Comet Shoemaker–Levy 9

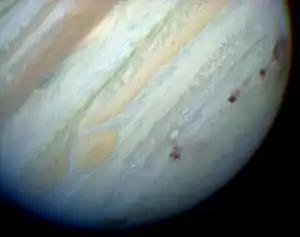
Brown spots mark impact sites on Jupiter's southern hemisphere

Observers hoped that the impacts would give them a first glimpse of Jupiter beneath the cloud tops, as lower material was exposed by the comet fragments punching through the upper atmosphere. Spectroscopic studies revealed absorption lines in the Jovian spectrum due to diatomic sulfur (S) and carbon disulfide (CS), the first detection of either in Jupiter, and only the second detection of S in any astronomical object. Other molecules detected included ammonia (NH) and hydrogen sulfide (HS). The amount of sulfur implied by the quantities of these compounds was much greater than the amount that would be expected in a small cometary nucleus, showing that material from within Jupiter was being revealed. Oxygen-bearing molecules such as sulfur dioxide were not detected, to the surprise of astronomers.